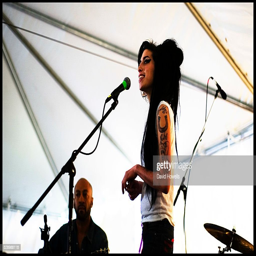
rhythm and blues artist at music festival .